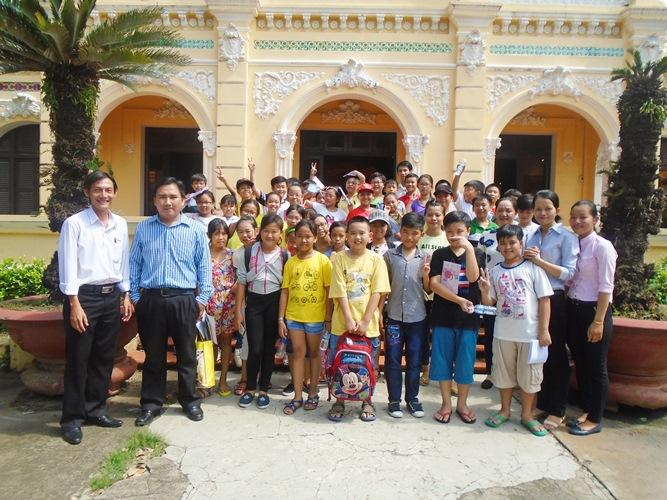
có một nhóm người đang chụp ảnh tập thể trong ảnh